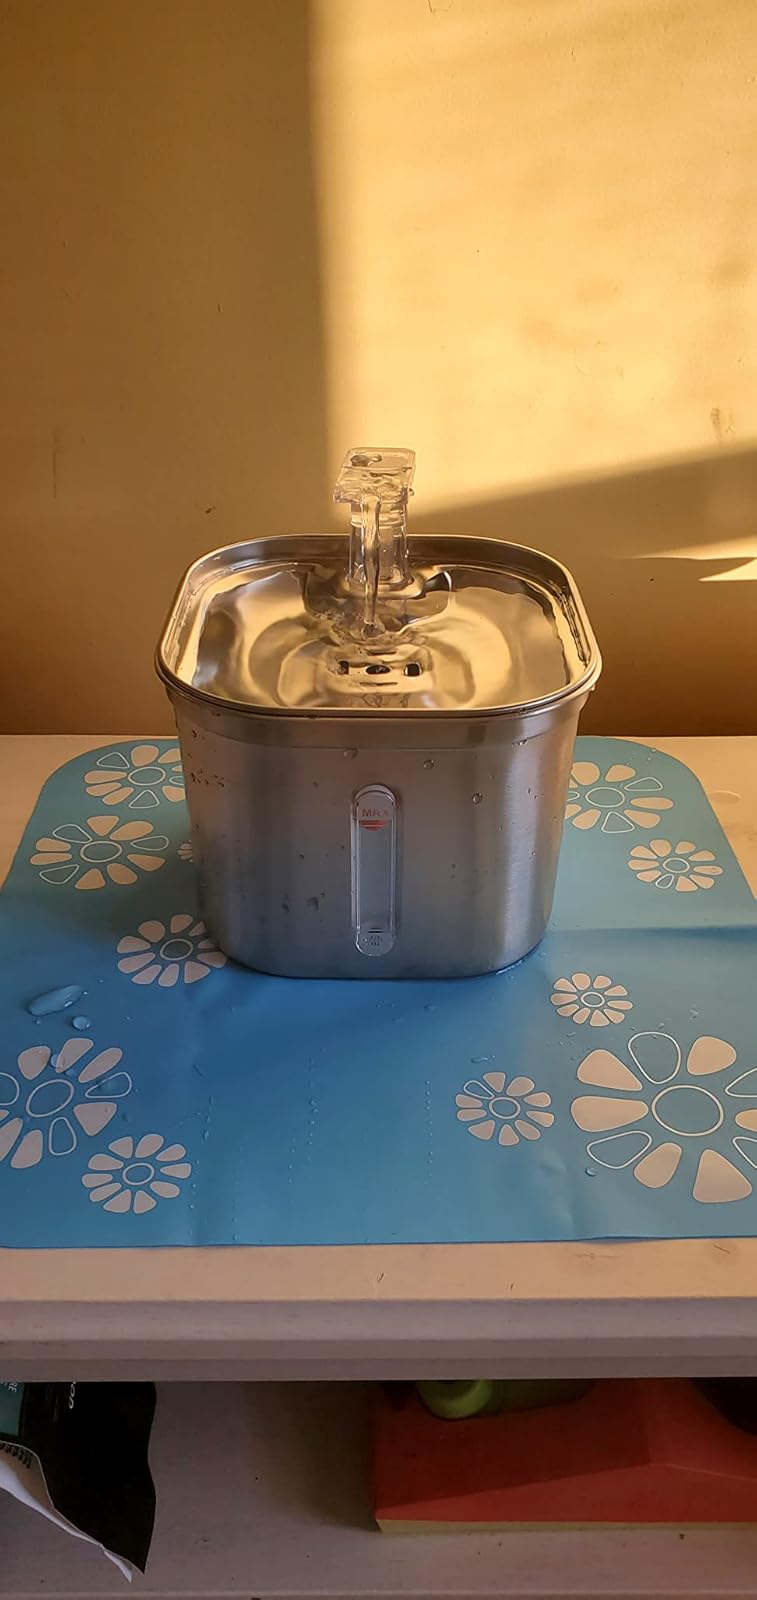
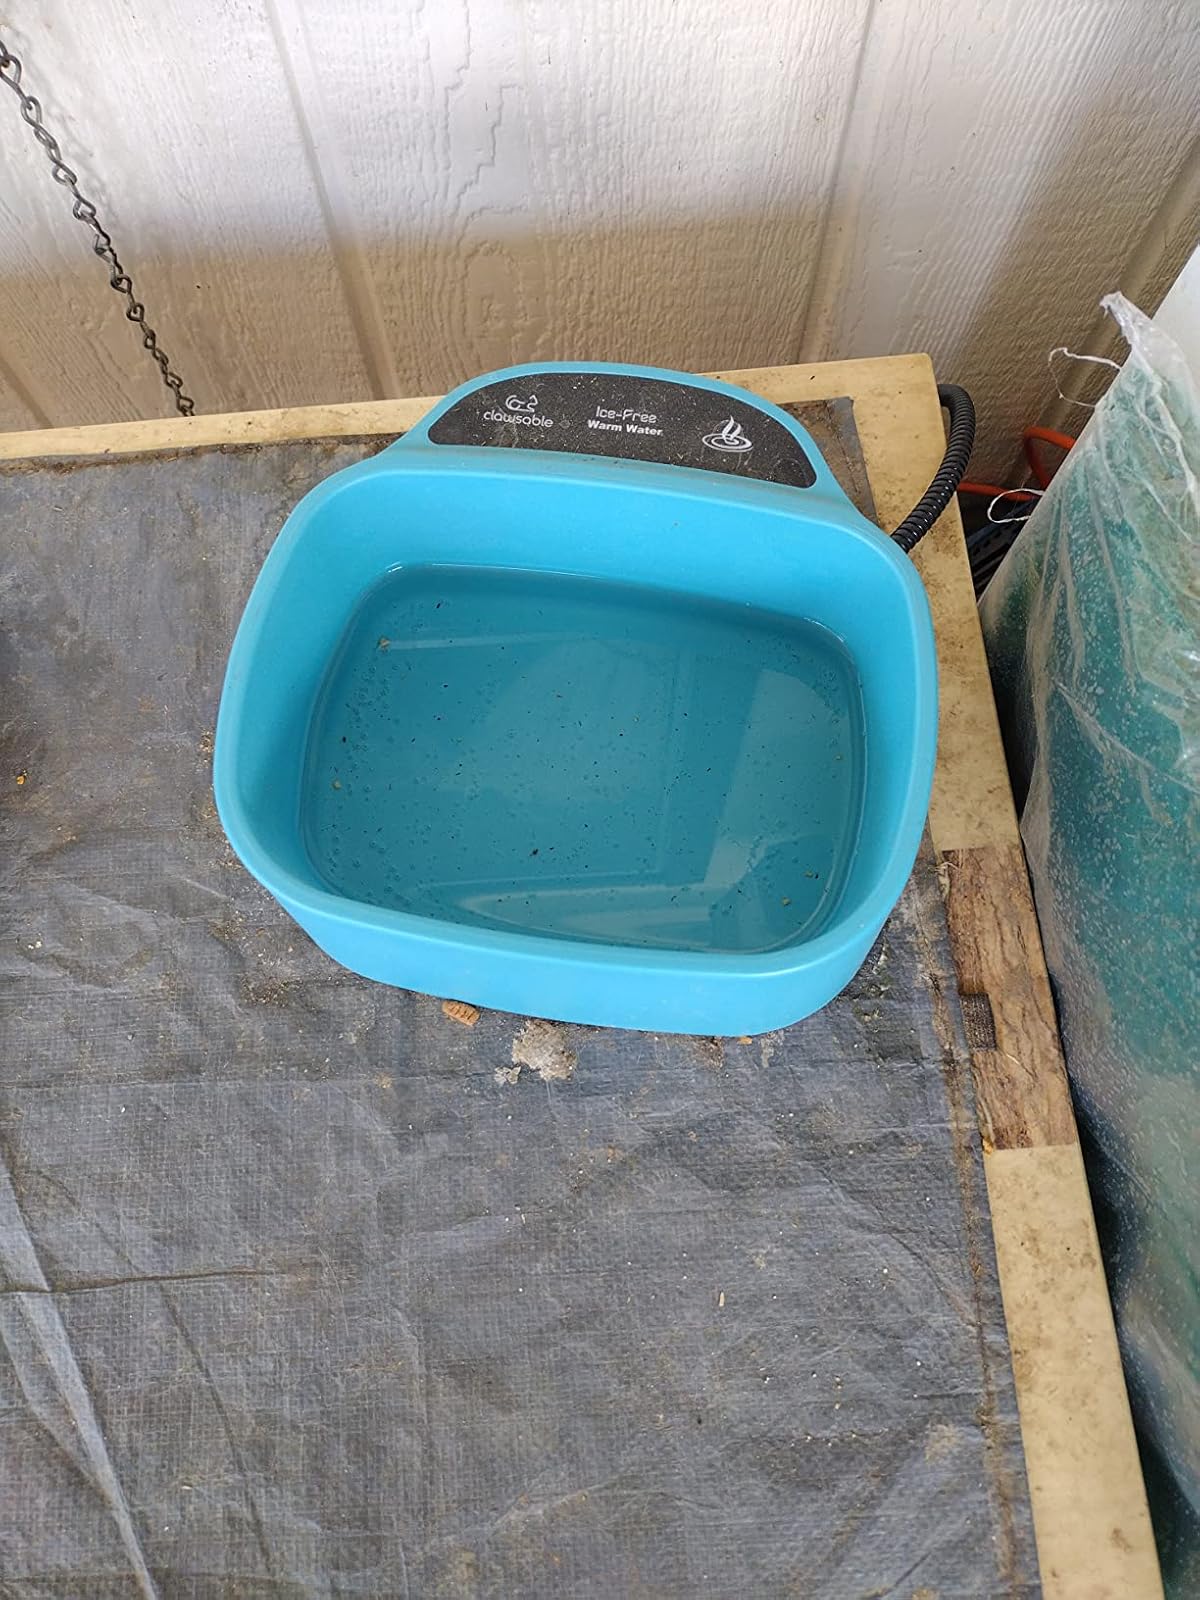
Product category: items_bowl
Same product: no